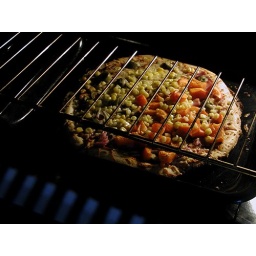
Homemade pizza in the oven